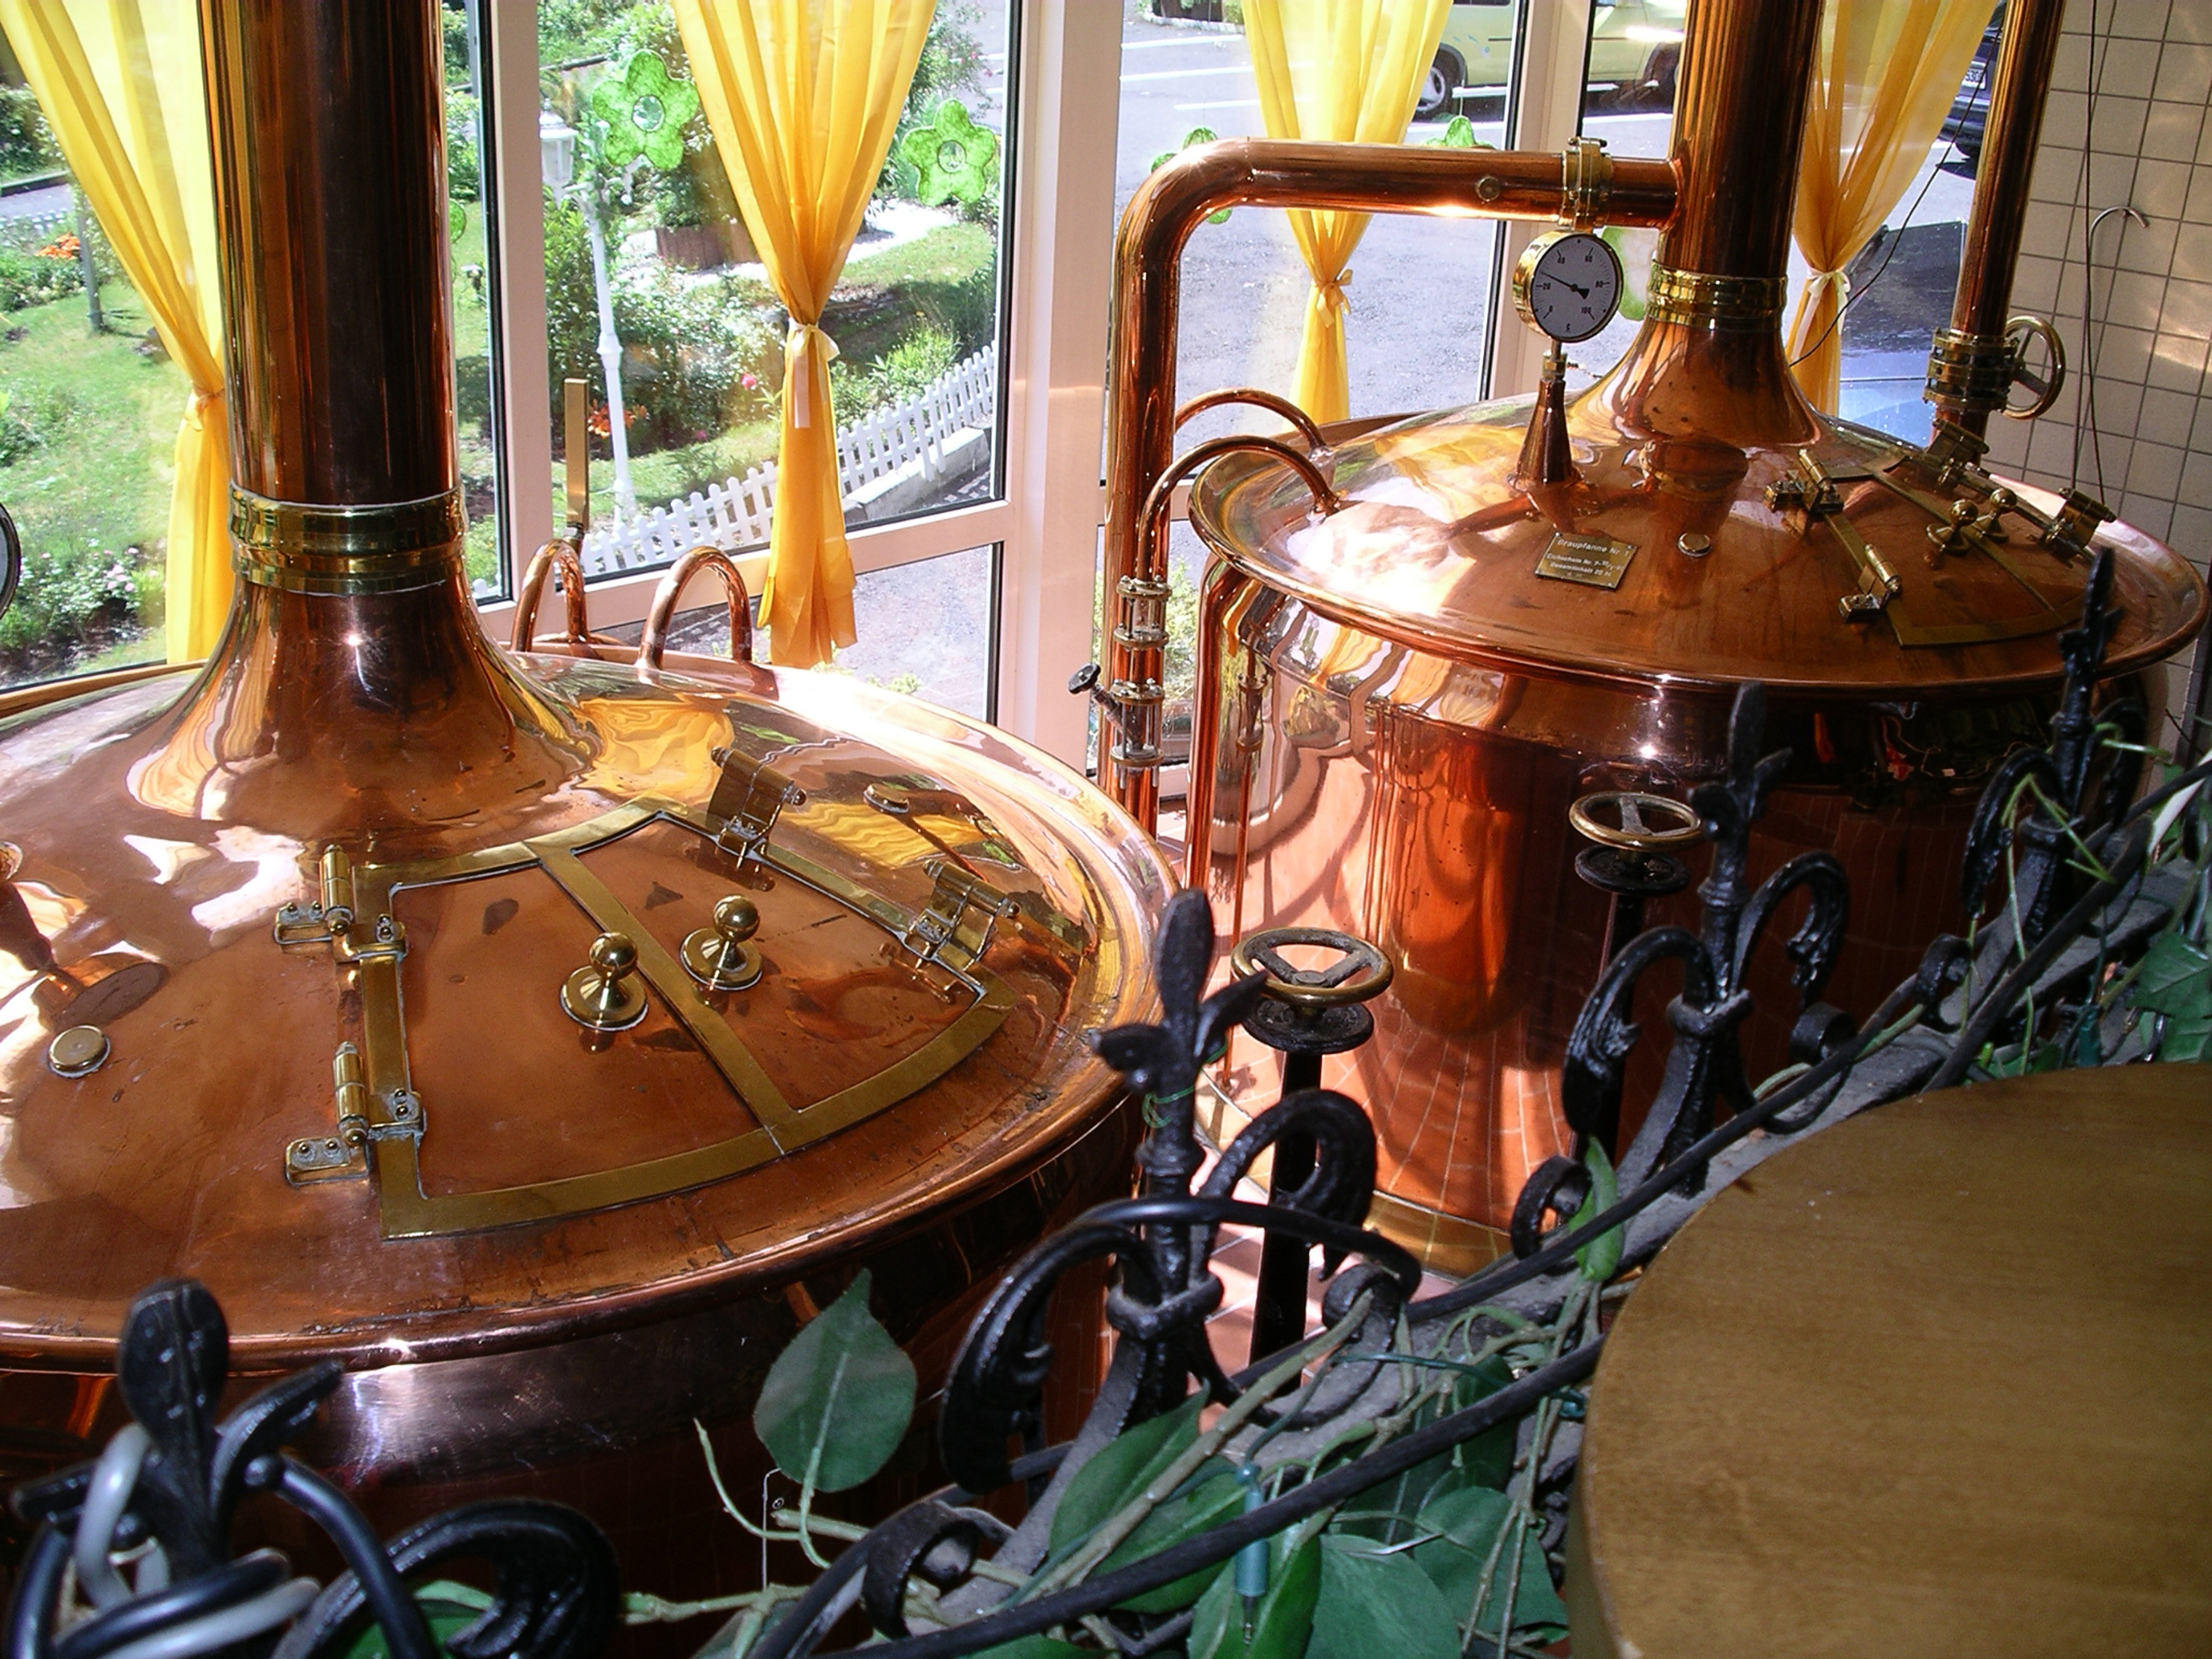
table, interior, amusement park, metal, factory, drink, drum, beer, alcohol, musical instrument, pipes, container, copper, thirst, tank, tourist attraction, drums, production, shiny, beverages, brewery, brew, fermentation, k lsch, copper boiler, man made object, brauer, pils